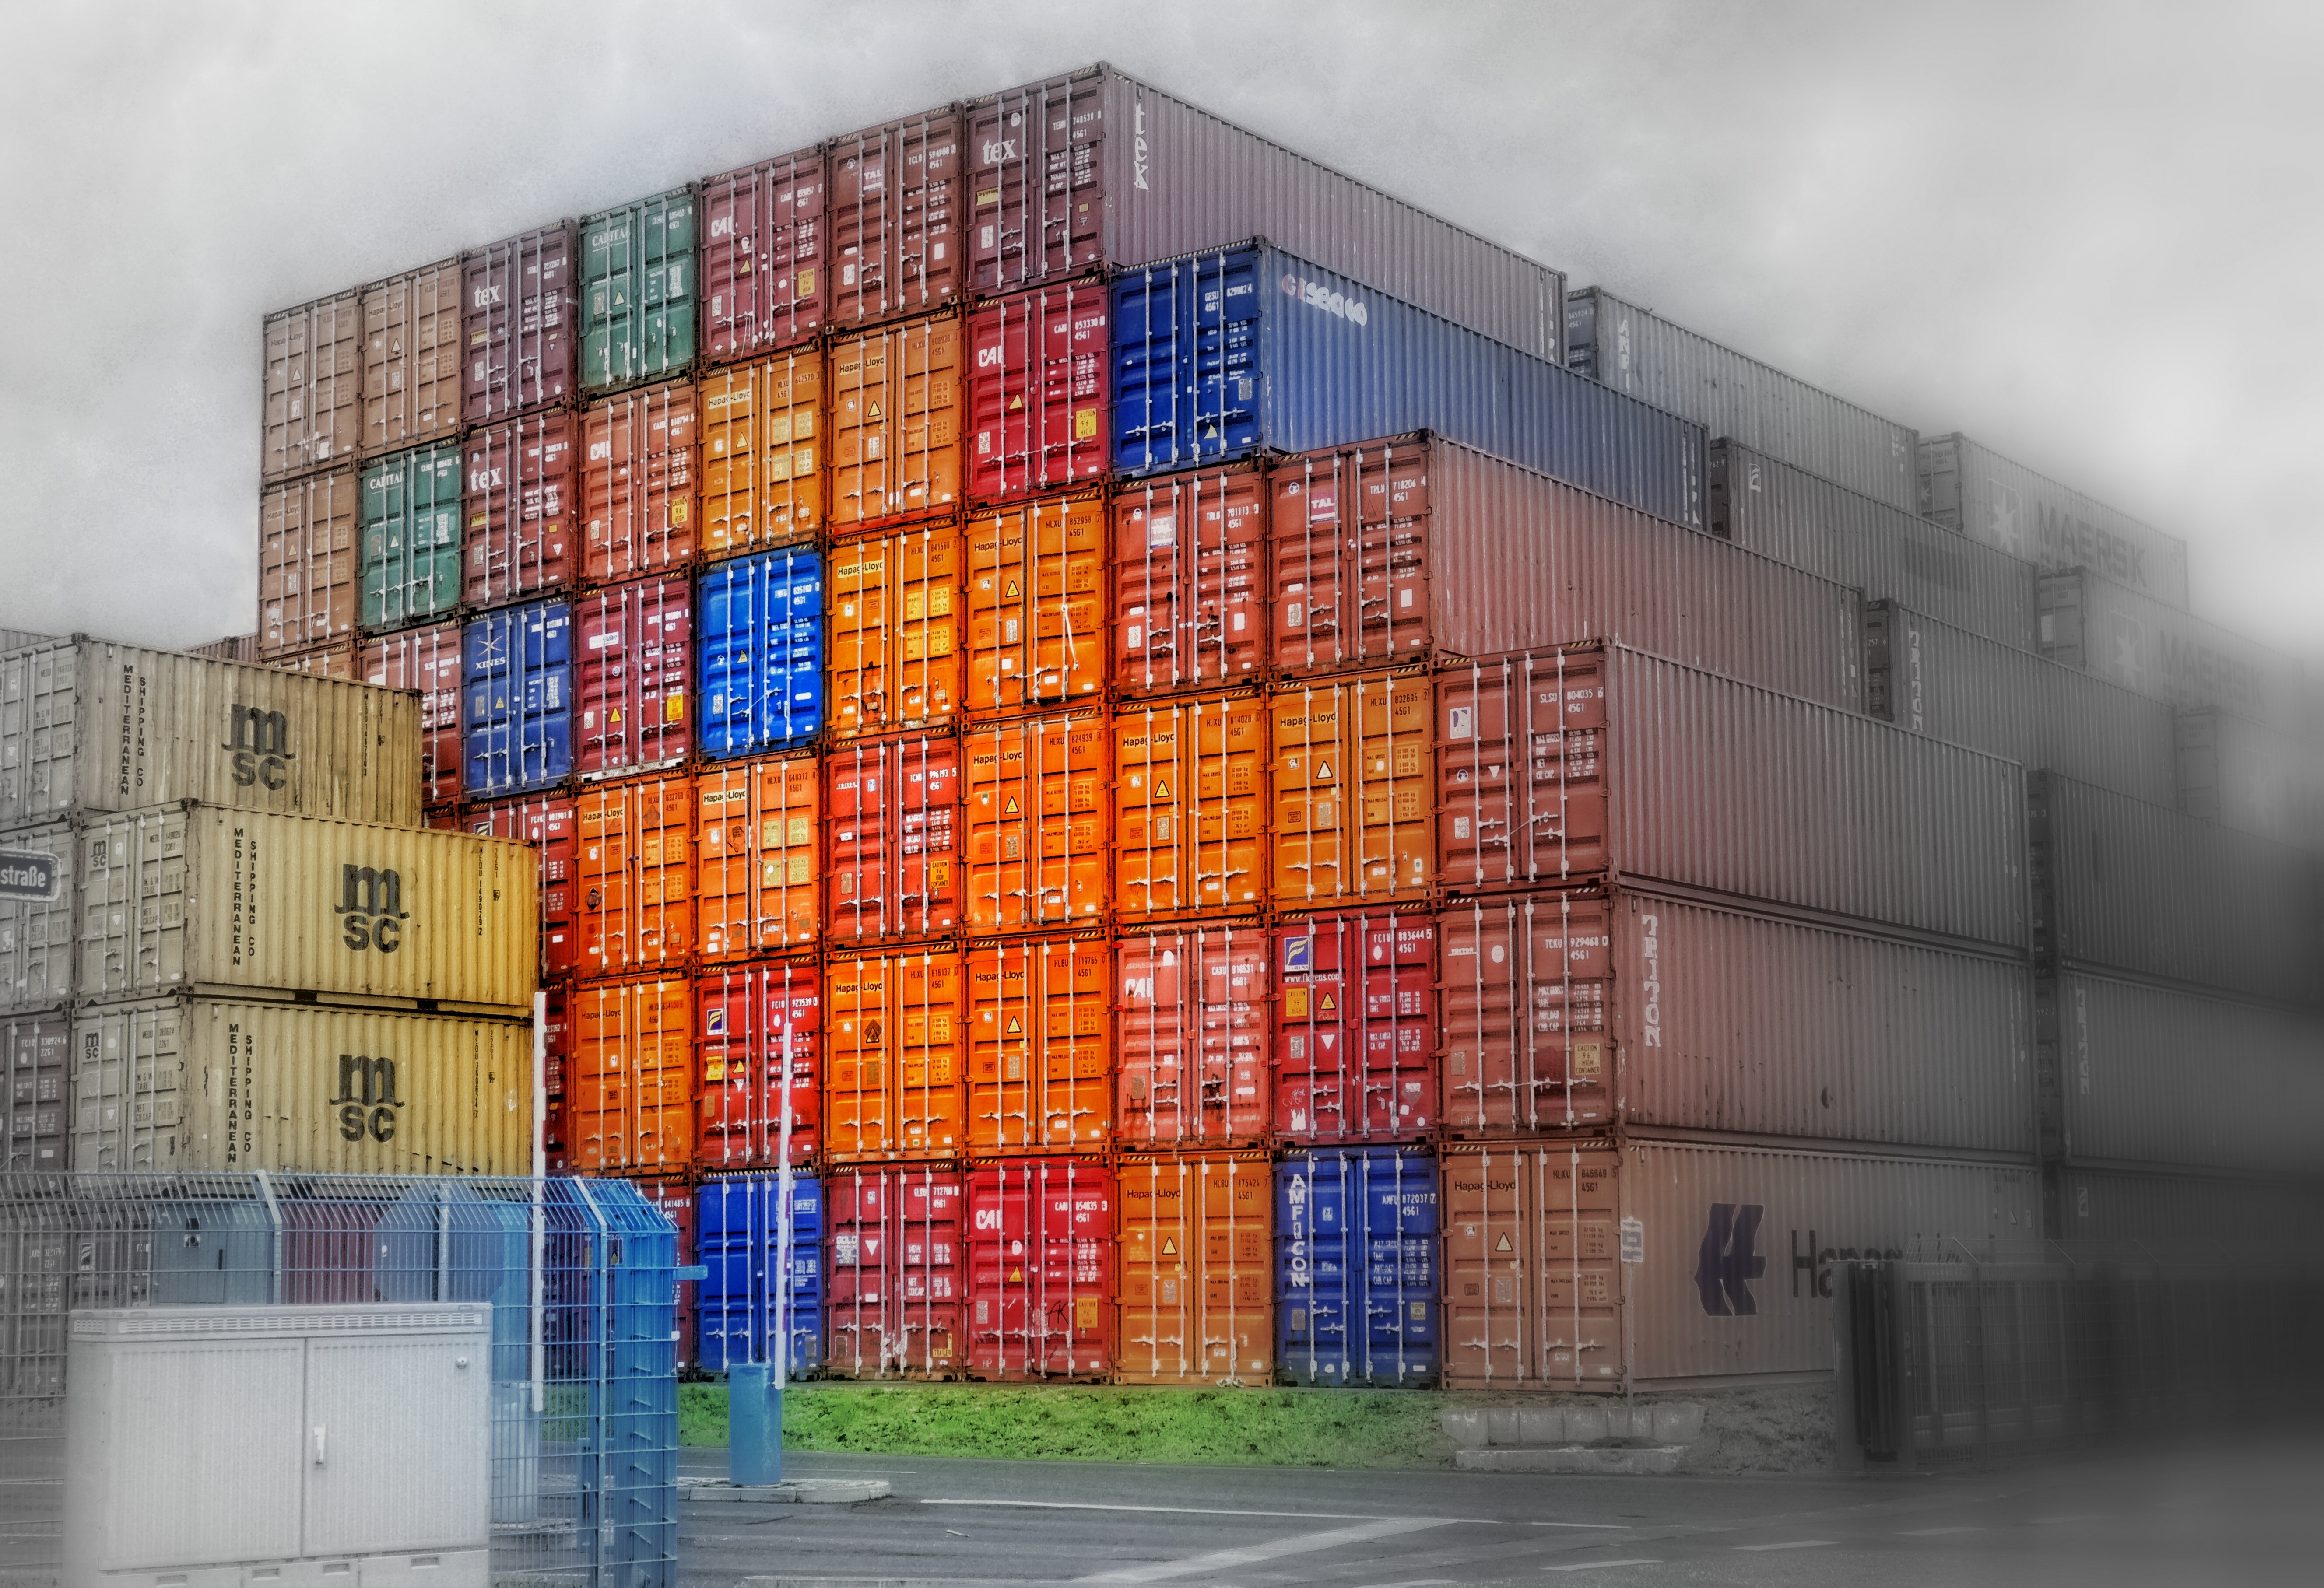
architecture, wall, transport, color, facade, port, tower block, art, drama, container, shape, ship container, customs port, urban area